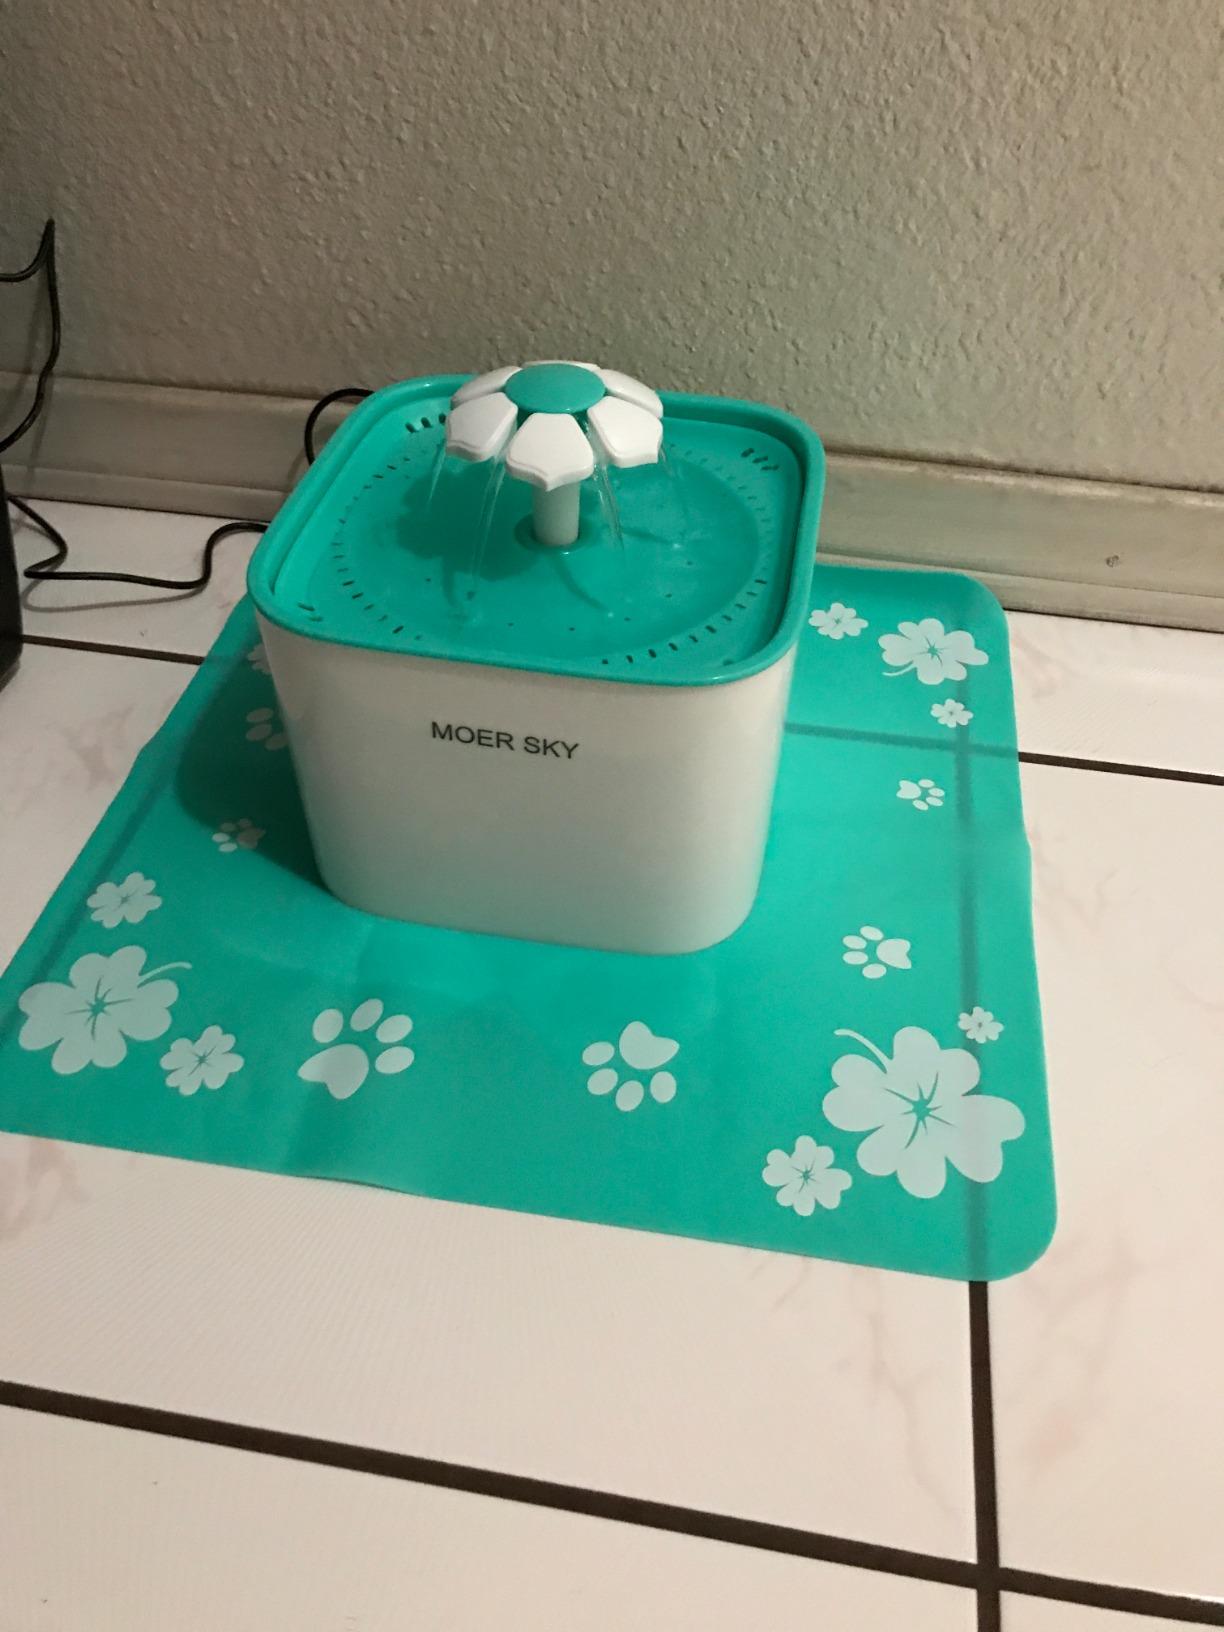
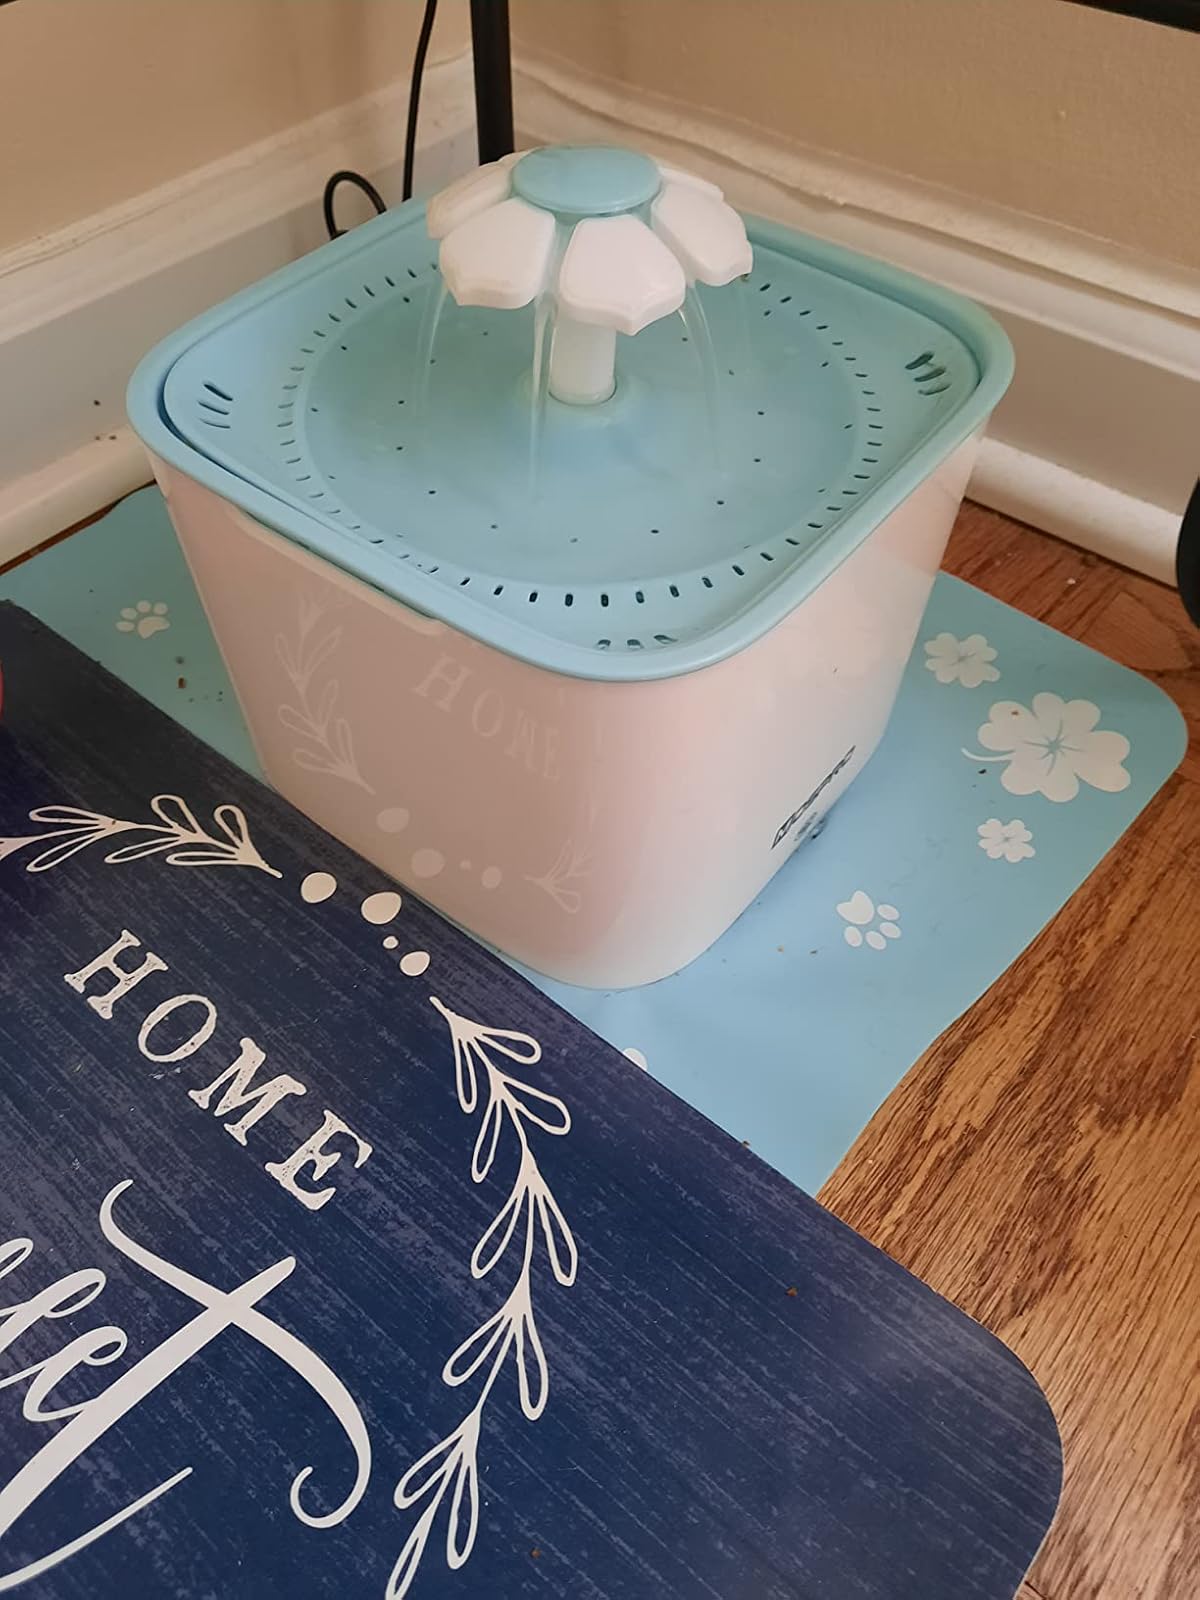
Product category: items_bowl
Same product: no